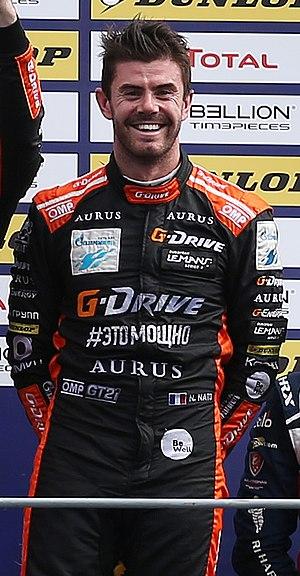
Podium des 4 Heures de Monza 2019 avec Roman Rusinov, Job van Uitert, Norman Nato, Paul Lafargue, Paul-Loup Chatin, Memo Rojas, Ryan Cullen, Alex Brundle et William Owen
Norman Nato, né le 8 juillet 1992 à Cannes, est un pilote automobile français qui participe en 2019 au championnat du monde d'endurance avec l’écurie suisse Rebellion Racing, en catégorie LMP1. Il remporte sa première victoire à l'occasion des 4 Heures de Shanghai.